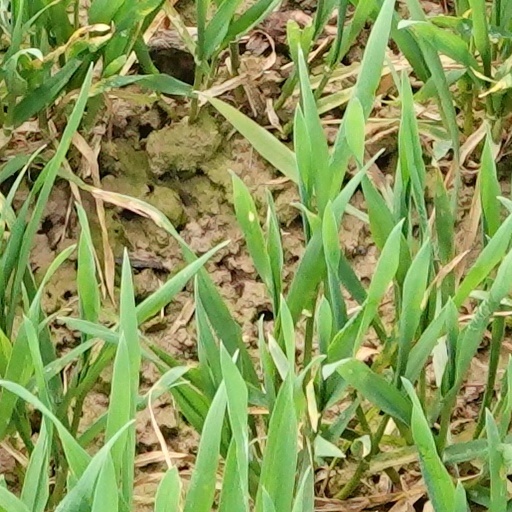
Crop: wheat